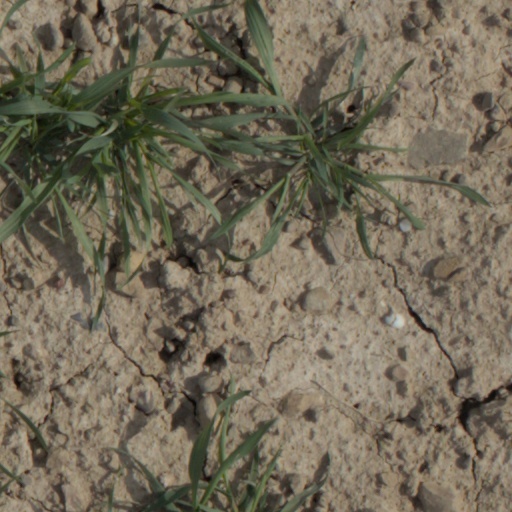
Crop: wheat